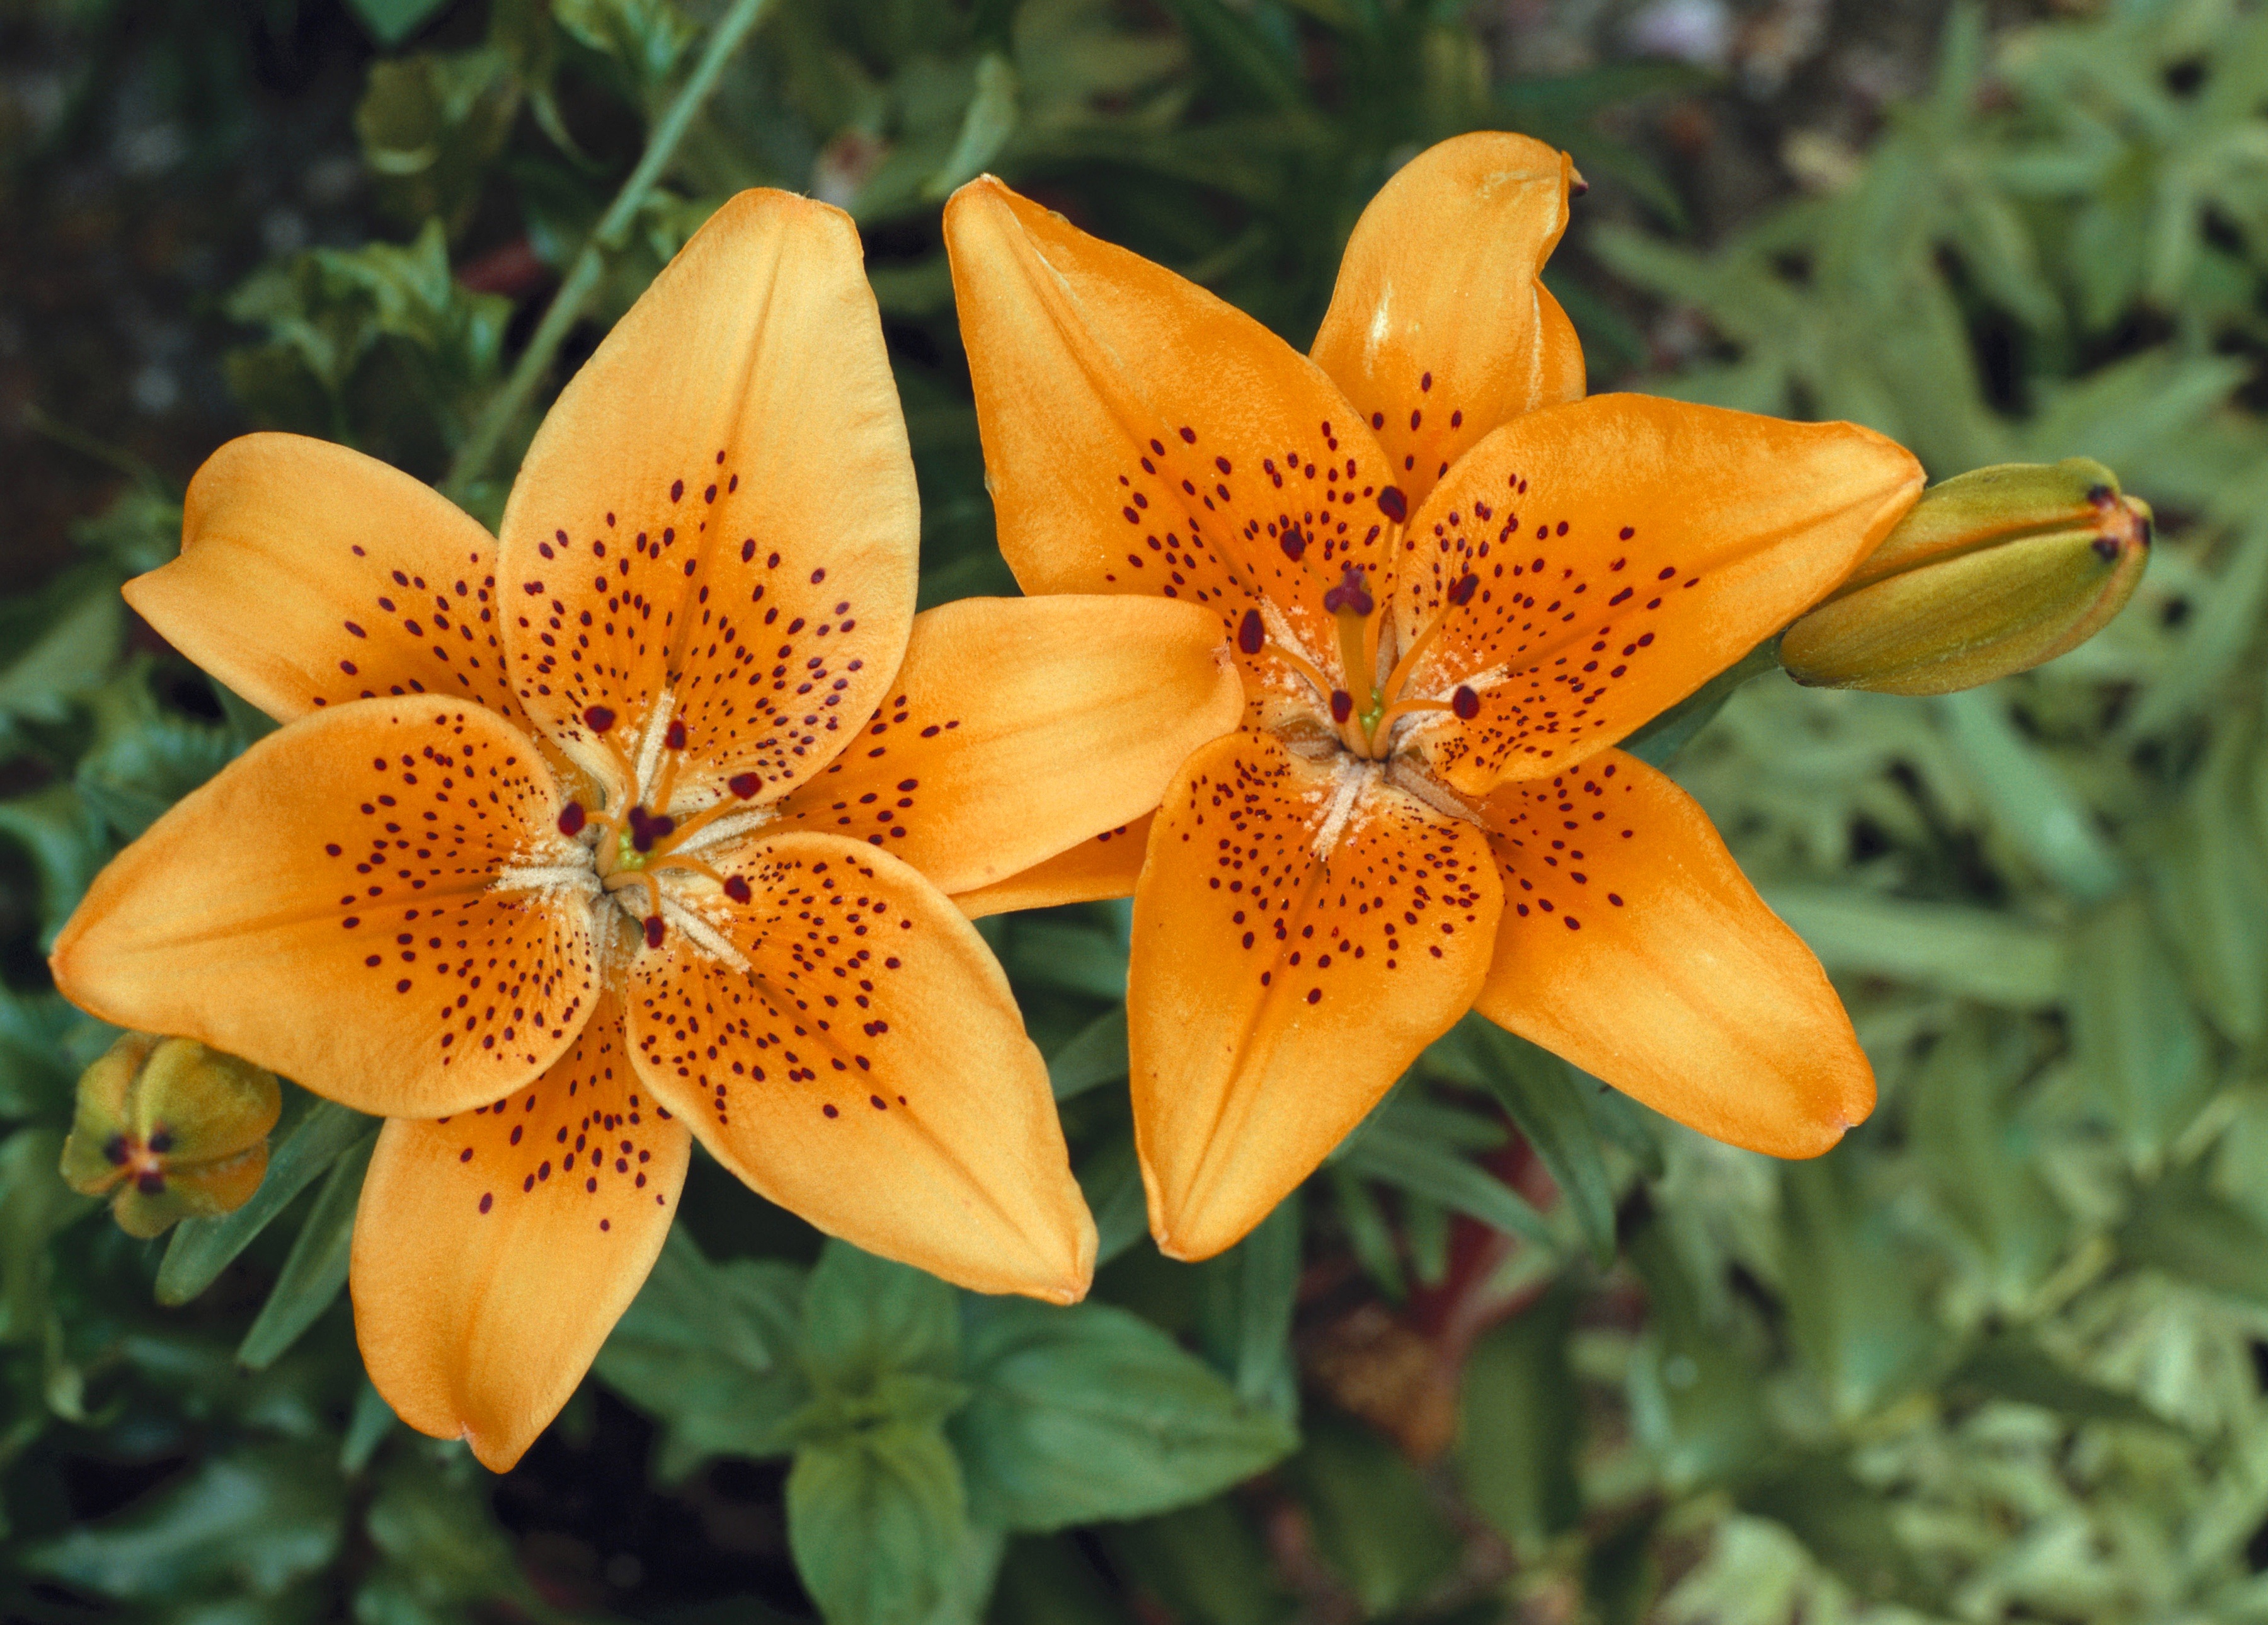
nature, plant, flower, petal, summer, floral, orange, botany, yellow, garden, flora, botanical, wildflower, close up, lily, macro photography, flowering plant, tiger lily, orange lily, land plant